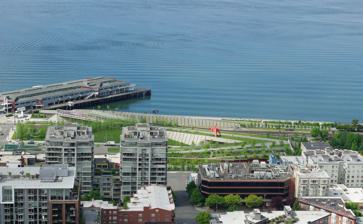
Building: Olympic Sculpture Park
Country: United States of America
Year built: 2007
Public park in downtown Seattle, WA Olympic Sculpture Park The park as viewed from the Space Needle Type Sculpture park Location 2901 Western Avenue Seattle , Washington , U.S. Coordinates 47°36′59″N 122°21′19″W / 47.61639°N 122.35528°W / 47.61639; -122.35528 Area 8.5 acres (3.4 ha) Founder Mary and Jon Shirley Designer Weiss/Manfredi Operated by Seattle Art Museum Open January 20, 2007 Public transit access Westlake station (Sound Transit) Other information Open sunrise to sunset Website official website The Olympic Sculpture Park , created and operated by the Seattle Art Museum (SAM), is a public park with modern and contemporary sculpture in downtown Seattle , Washington, United States. The park, which opened January 20, 2007, consists of a 9-acre (36,000 m 2 ) outdoor sculpture museum, an indoor pavilion, and a beach on Puget Sound . It is situated in Belltown at the northern end of the Central Waterfront and the southern end of Myrtle Edwards Park . The Olympic Sculpture Park is a free-admission outdoor sculpture park with both permanent outdoor sculpture, temporary works, and site-specific installations. The Seattle Art Museum regularly rotates a major artwork at the Olympic Sculpture Park, including installations by Victoria Haven from 2016 to 2017, Spencer Finch from 2017 to 2019, and Regina Silveira from 2019 to 2020. History The site in 1934, with oil storage facility at center right; streetcar building to the left. The former industrial site was occupied by the oil and gas corporation Unocal until the 1970s and subsequently became a contaminated brownfield before the Seattle Art Museum proposed to transform the area into one of the only green spaces in Downtown Seattle . The park's lead designer was Weiss/Manfredi Architects, who collaborated with Charles Anderson Landscape Architecture , Magnusson Klemencic Associates and other consultants. Background The idea of green space for large, monumental sculpture in Seattle was first discussed between Virginia and Bagley Wright , Mary and Jon Shirley (former president of Microsoft and Chairman of the Seattle Art Museum Board of Directors at the time), and then Seattle Art Museum director (and wife of William Gates Sr. ) Mimi Gardner Gates . The idea grew further during a discussion in 1996 between Robert Measures, Martha Wyckoff, and Mimi Gardner Gates while stranded on a fly fishing trip in Mongolia due to a helicopter crash. Wyckoff, being a trustee of the Trust for Public Land , soon after began an effort to identify possible locations for the park. A $30 million gift from Mary and Jon Shirley established them as foundational donors. As part of constructing the sculpture park, $5.7 million was spent transforming 1,000 feet (300 m) of the seawall and underwater shoreline inside Myrtle Edwards park. A three-level underwater slope was built with 50,000 tonnes of riprap .  The first level of the slope is large rocks to break up waves. The second is a flat "bench" level to recreate an intertidal zone . The lower level is covered with smaller rocks designed to attract sea life and large kelp . The aim for the recreated strand was to help revitalize juvenile salmon from the Duwamish River and serve as a test site for future efforts. Community concerns Prior to the construction of the park, some community members expressed concern that the Waterfront Streetcar would be shut down, as plans required demolition of the streetcar's maintenance and storage facility, located on a portion of the building site. Although staff offered to modify the carbarn into a sculpture to fit into the park, the building was demolished and the line shut down in November 2005. The streetcar route, named by National Geographic Society as one of the 10 Great Streetcar routes, had been popular with tourists and locals. Collections Seattle Cloud Cover Current sculpture Bunyon's Chess Eagle Eye Benches I, II and III Father and Son Neukom Vivarium Bunyon's Chess (1965), Mark di Suvero Curve XXIV (1981), Ellsworth Kelly Eagle (1971), Alexander Calder Echo (2011), Jaume Plensa Eye Benches I, II and III (1996), Louise Bourgeois Father and Son (2004–2006), Louise Bourgeois Love & Loss (2005), Roy McMakin Mary's Invitation – A Place to Regard Beauty (2014), Ginny Ruffner Neukom Vivarium (2006), Mark Dion Perre's Ventaglio III (1967), Beverly Pepper Persephone Unbound (1965), Beverly Pepper Schubert Sonata (1992), Mark di Suvero Seattle Cloud Cover (2006), Teresita Fernández Sky Landscape I (1983), Louise Nevelson Split (2003), Roxy Paine Stinger (1999), Tony Smith Two Plane Vertical Horizontal Variation III (1973), George Rickey Untitled (2004–2007), Roy McMakin Wake (2004), Richard Serra Wandering Rocks (1967), Tony Smith Former works Riviera (1971–1974) by Anthony Caro Typewriter Eraser, Scale X by Claes Oldenburg and Coosje van Bruggen Conservation Maintenance of the sculptures has been an ongoing challenge. Bordering the Puget Sound , a large body of salt water , the park environment has been corrosive to pieces like Bunyon's Chess , made primarily of exposed wood and metal. Conservation work on Bunyon's Chess was completed by the museum in 2018. The museum has a "no-touch" policy to help preserve the art over time. The policy, instituted by Nicholas Dorman, chief conservator for SAM, aims to protect the pieces from damage, including long-term changes caused by oils left by human contact, of particular concern with Wake by Richard Serra. Wake is made from corten steel which has a delicate patina of rust on the surface that contributes a vivid coloration. Tall painted pieces such as Eagle need to be watched for damage from birds and their waste. Maintenance of these large structures is expensive, requiring scaffolding or boom lifts . The paint on Eagle is also easily damaged by the mechanical clipping of grass near the base of its installation, requiring the gardeners to use scissors instead of a lawn mower near the sculpture. Eagle underwent conservation in 2020, when the museum oversaw a full overhaul of the surface by restoring the steel artwork with fresh primer and new paint while the work was covered over with a large tarp. Individual works The piece Stinger , by artist Tony Smith was created after his death. The work was conceived by the artist in 1967 in a drawing and first constructed as a plywood mock-up in 1968. The painted steel version at the sculpture park was fabricated in 1999, based on the artist's design, and was donated to the Seattle Art Museum by the artist's estate. When the park opened in 2007, Typewriter Eraser, Scale X by Claes Oldenburg and Coosje van Bruggen , was on three-year loan from its owner, Microsoft co-founder Paul Allen . The park initially prohibited the public from photographing this sculpture, positioned alongside Elliott Avenue, but eventually lifted the prohibition. Typewriter Eraser, Scale X moved to Seattle Center in 2016. Reception Public reception indoor pavilion at the Olympic Sculpture Park in 2017 Prior to and during the park's opening in 2007, the project received positive reviews from many regional and national press sources, and the Olympic Sculpture Park has now become an icon for Seattle. Frommer's guide calls it "the best thing to happen to Seattle in years." Each year the Olympic Sculpture Park (free to the public) welcomes hundreds of thousands of visitors, according to the Seattle Art Museum's annual report. In 2018, Artsy named the park one of the "World's Greatest Sculpture Parks." Awards Olympic Sculpture Park in 2020 The park received the following awards in 2007: Harvard University 's Graduate School of Design , the Veronica Rudge Green Prize in Urban Design American Institute of Architects , Seattle Chapter, the Allied Organization Award American Institute of Architects, New York Chapter, Design Awards: Architecture Honor Award American Society of Landscape Architects (ASLA), Professional Awards: General Design Honor Award (Lead Designer: Weiss/Manfredi , Landscape Architect: Charles Anderson Landscape Architecture) The park received the following awards in 2008: World Architecture Festival Nature Category Award The Chicago Athenaeum : Museum of Architecture and Design American Architecture Award Travel + Leisure Design Award for best cultural space American Shore and Beach Preservation Association , Top Restored Beach Award References